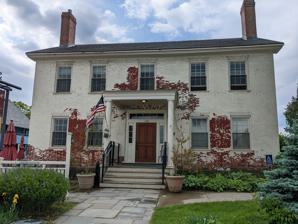
Building: Butler House (Stowe, Vermont)
Country: United States of America
Year built: 1835
Butler House The building in 2022 Former names Swisspot Building General information Location Stowe, Vermont , U.S. Address 128 Main Street Coordinates 44°27′54″N 72°41′06″W / 44.465086361°N 72.6849048°W / 44.465086361; -72.6849048 Completed 1835 (190 years ago) ( 1835 ) Owner Paul and Laura Biron (since 2009) Technical details Floor count 3 Butler House is an inn and restaurant in the Stowe Village Historic District in Vermont , United States. Located at 128 Main Street ( Vermont Route 100 ), at the intersection with School Street, the building dates to 1835. It stands directly opposite Stowe Community Church. The building was formerly the home of Orion W. Butler (1803–1883), one of Stowe's first attorneys. It has also been a tavern and a post office. Current owners Paul and Laura Biron purchased the property in 2009, shortly after its thirty-year stint as the Swisspot Restaurant. They renovated the building in line with National Historic Trust guidelines. Preceding the Butler House name change, the couple also owned the previous two businesses at the location: a restaurant named Mi Casa, and its predecessor, Frida's Taqueria. In addition to guest rooms, a restaurant, named Butler's Pantry, serves breakfast. The restaurant won the Most Popular Breakfast award from Insider.com in 2018 and the Best Pancakes in Vermont award from People in 2020. In the mid-19th century, Butler House was one of several buildings used to determine the height of Mount Washington : A line of levels gave the height of the Butler House in Stowe to be 851.70. A triangulation from a base measured near this point gave the height of No. 18 to be 4,387.25 and of No. 19 4,061.46 — Edward Charles Pickering , Accurate Mountain Heights References